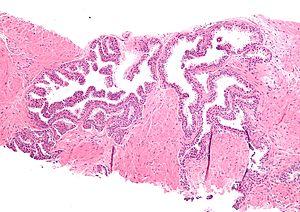
La néoplasie prostatique intraéphithéliale est une anomalie de tubes glandulaires prostatiques. Elle peut être de bas ou de haut grade. Cette anomalie est considérée comme une lésion précurseur du cancer de la prostate.